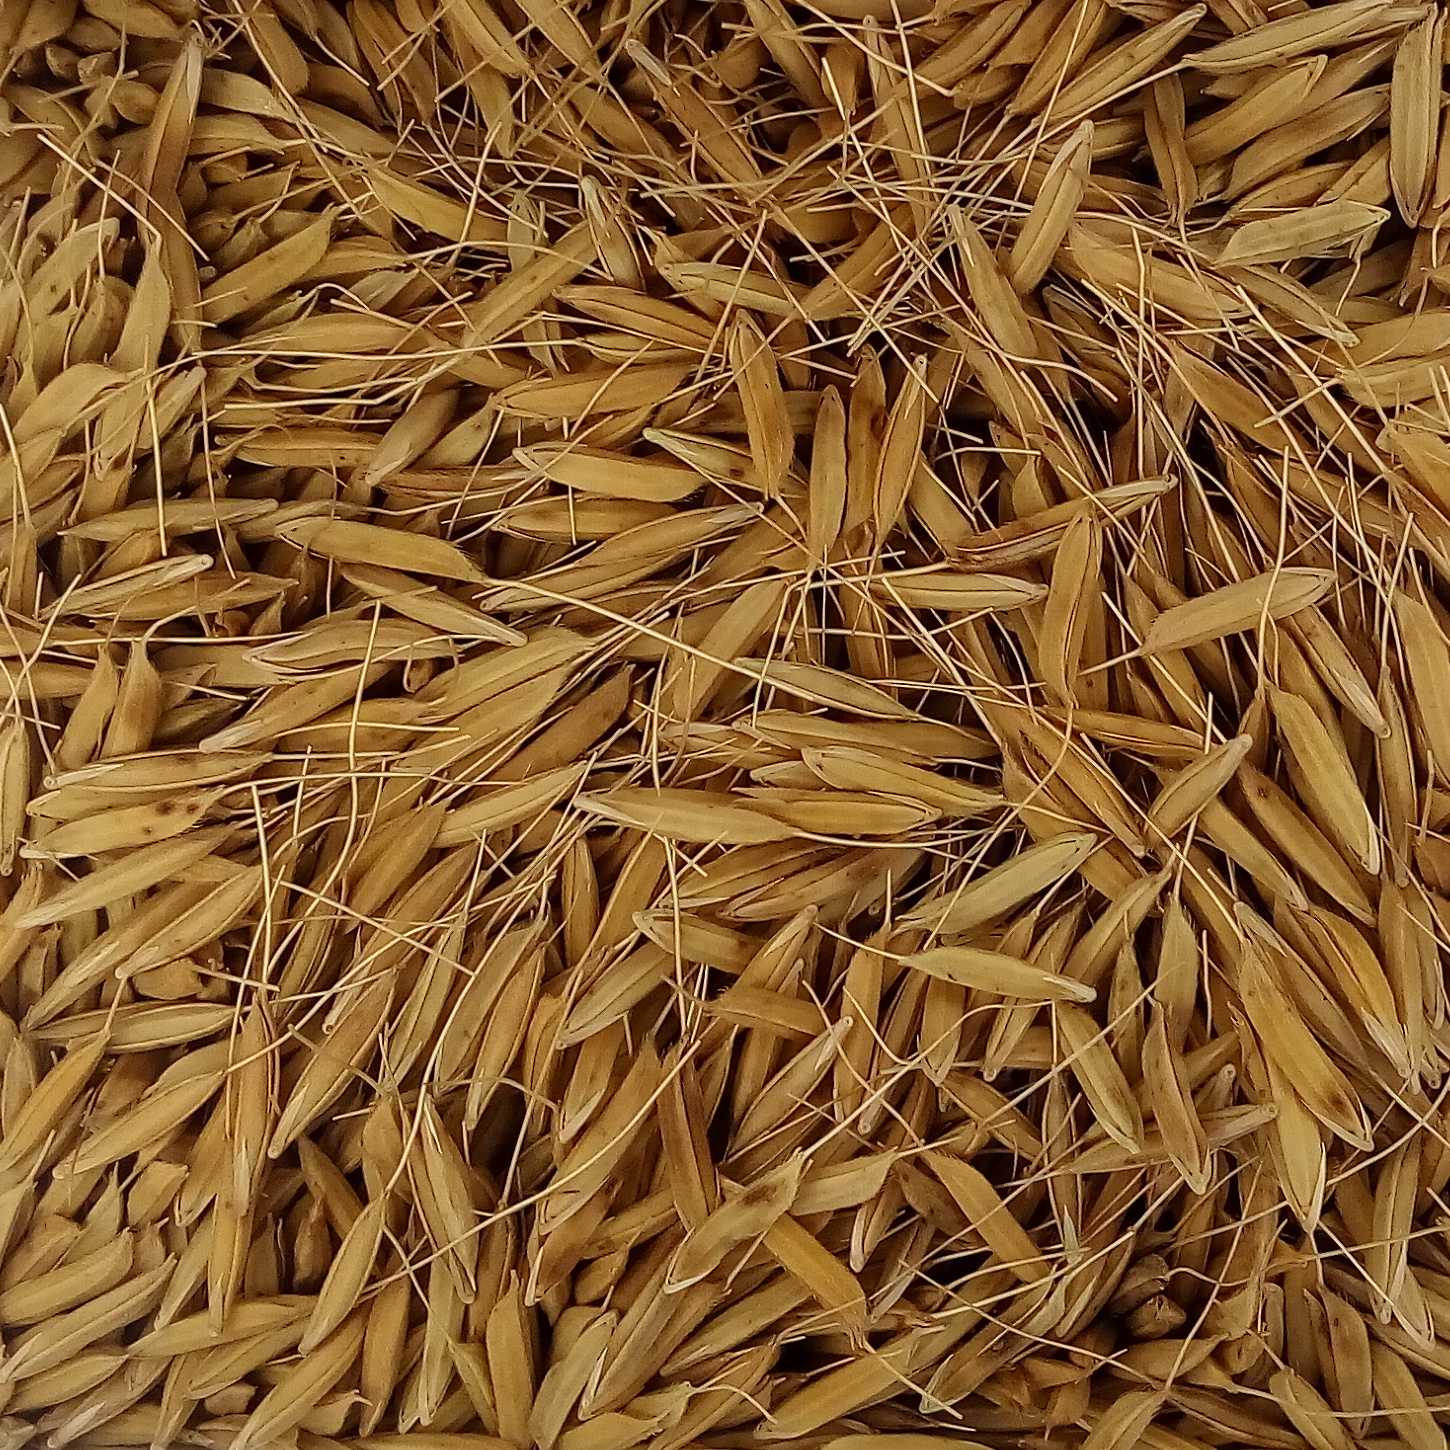
Rice seed variety: PB_6